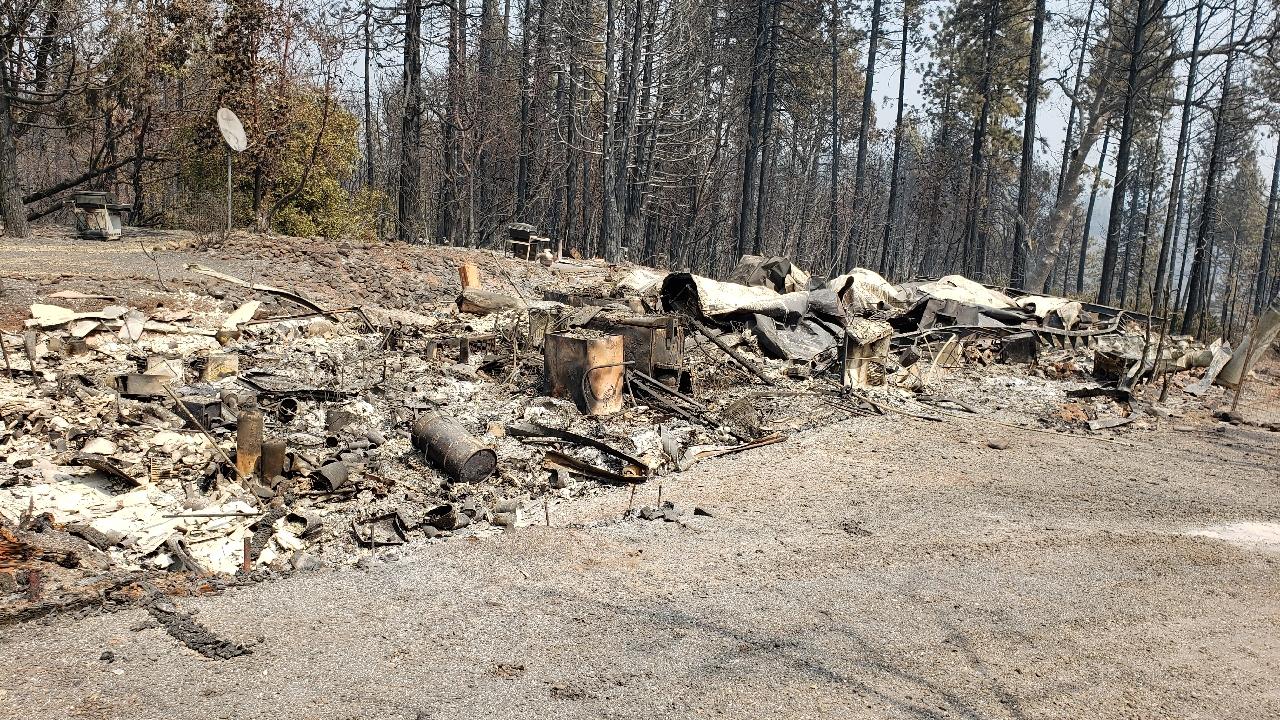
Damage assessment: destroyed